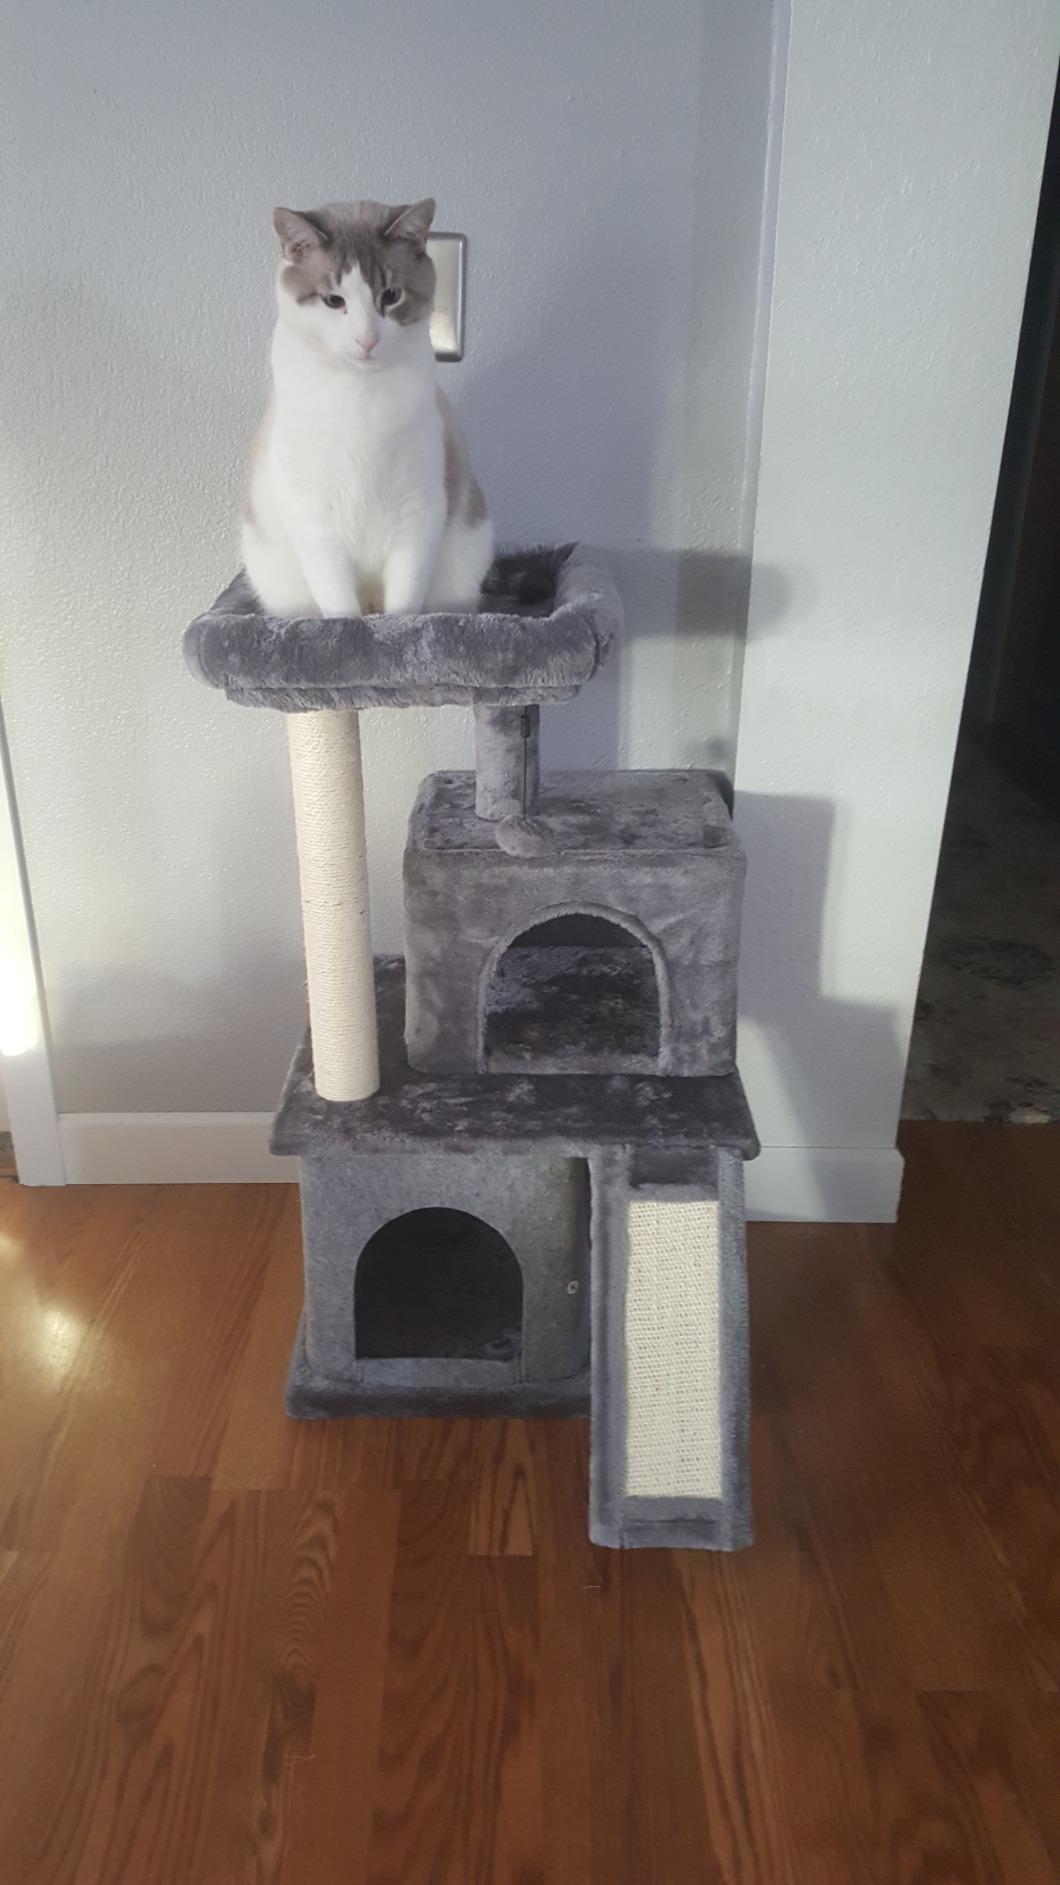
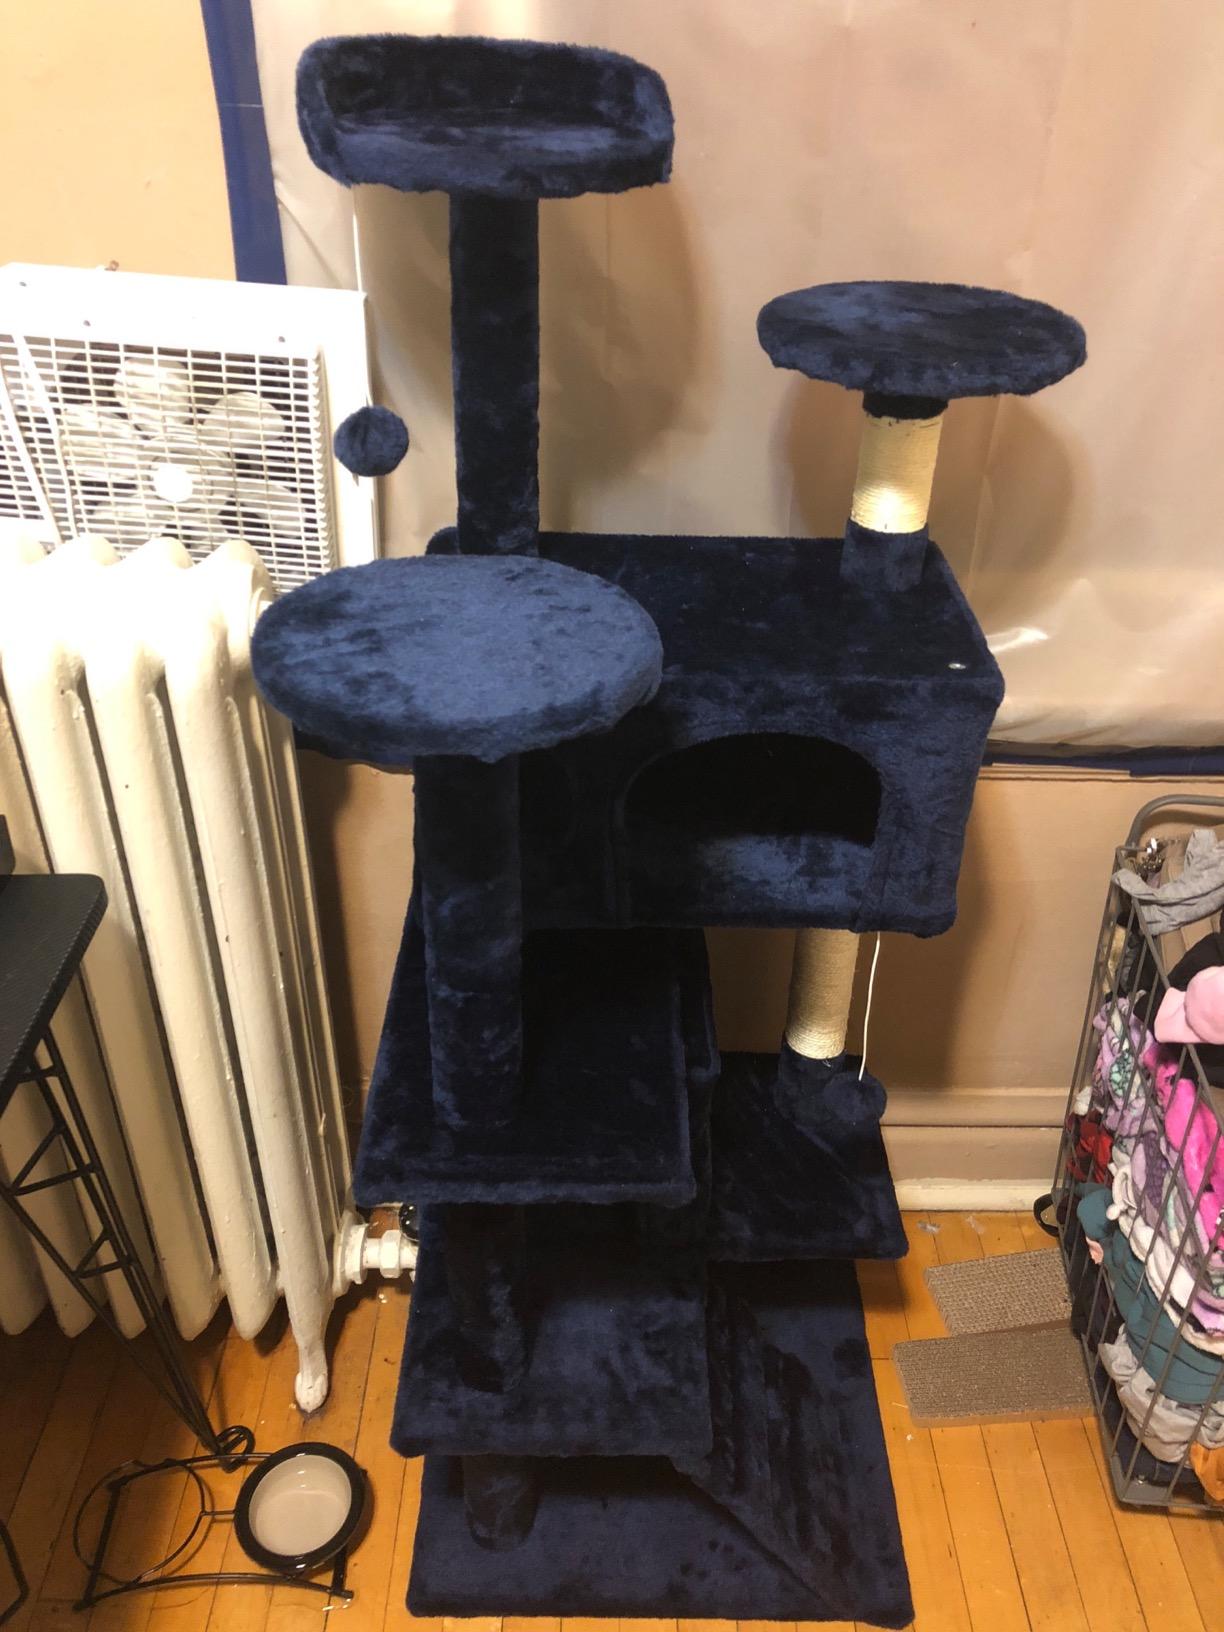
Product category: items_cat tree
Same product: no